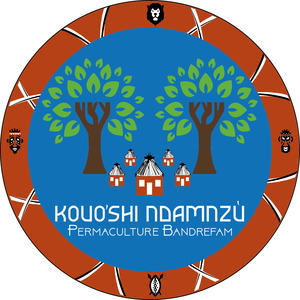
Bandrefam est une chefferie du Cameroun. Bien que Bandrefam soit le nom officiel, les populations de cette chefferie s'identifient plutôt sous l'appellation Kouo'shi qui signifie : émergent du sol.Kouo'shi prendra la forme de Fab’gnwe aux alentours de 1921, puis de Ndiògfap vers 1928.Finalement, les colons Allemands vont l'appeler Bandrefam, le nom que nous connaissons aujourd'hui.